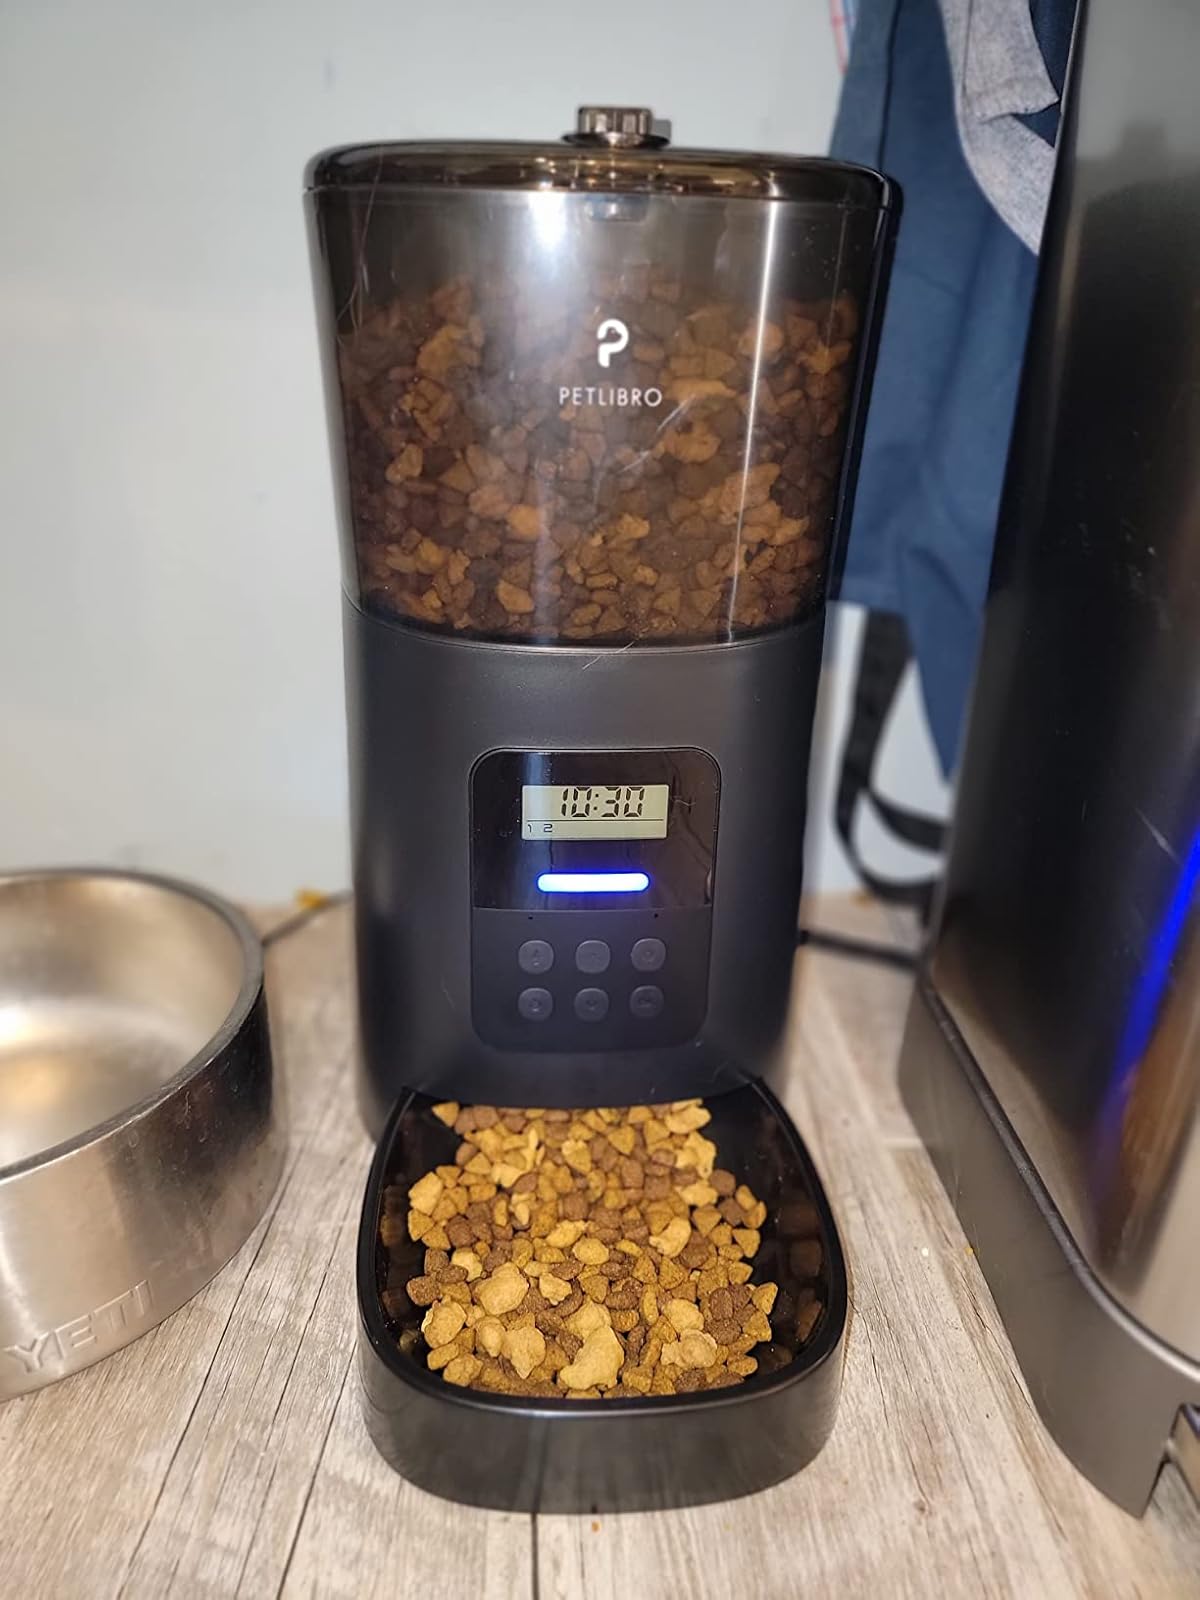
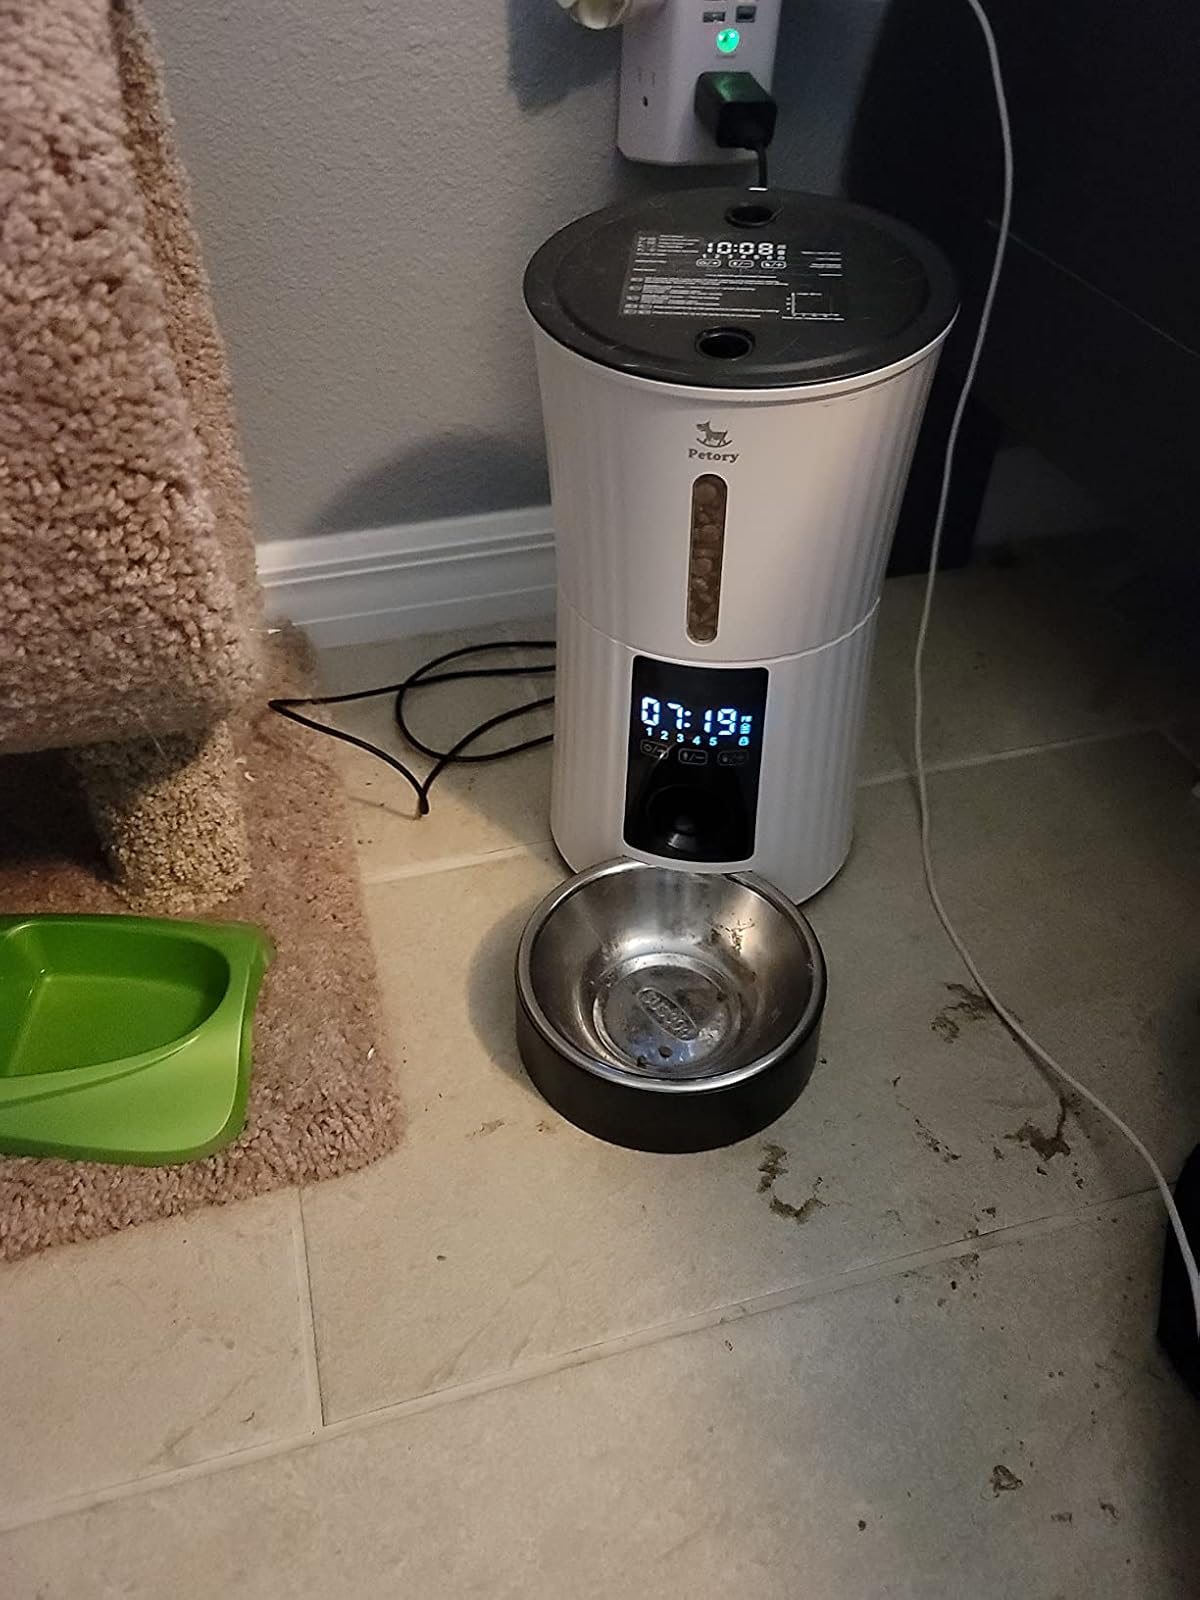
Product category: items_feeder
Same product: no